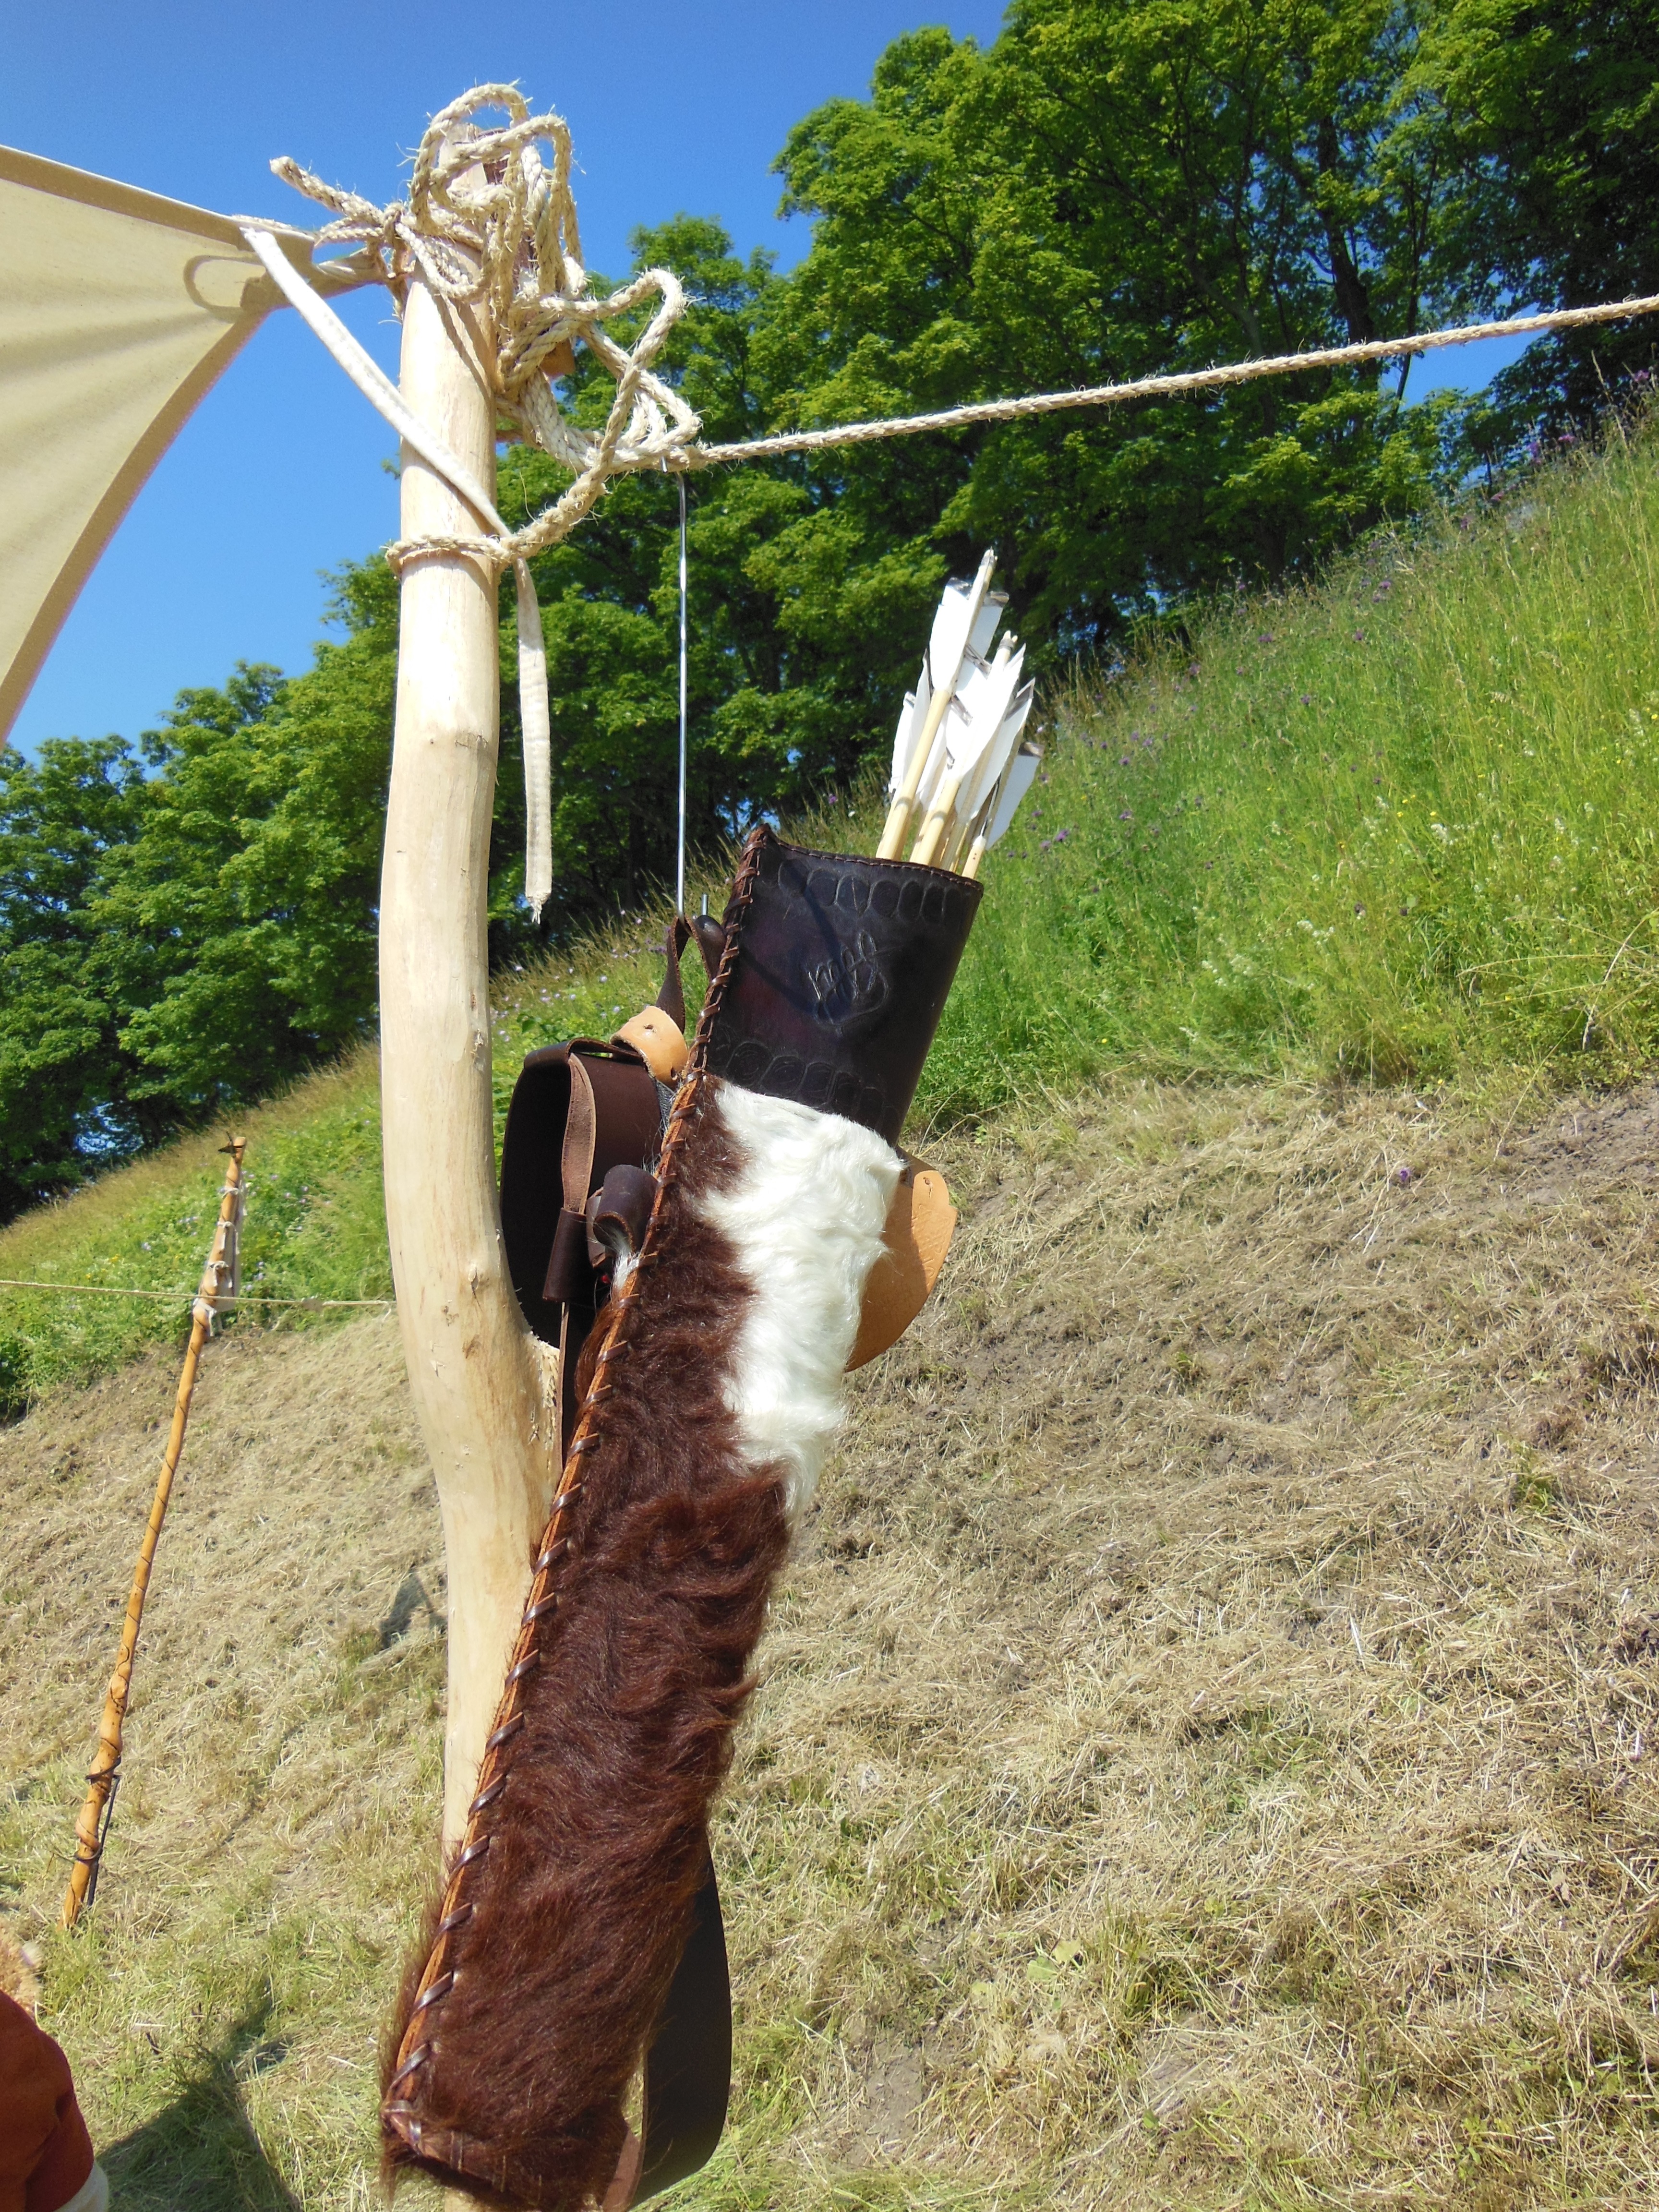
tree, grass, plant, white, leather, wind, summer, brown, black, agriculture, blue sky, trees, sculpture, medieval, culture, history, handmade, arrows, handicrafts, man made object, woody plant, old crafts, arrow quiver, furry leather, smooth leather, leather straps, hand embossed leather